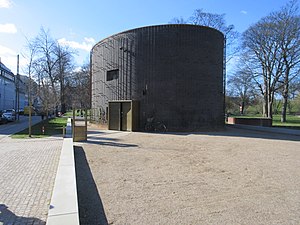
Frihedsmuseet
Frhiedsmuseets nye bygning fra 2019
"Frihedsmuseet ligger i Churchillparken i København tæt på Amalienborg, Kastellet og Langelinie. Museets officielle navn er ""Museet for Danmarks Frihedskamp 1940-1945"" og på engelsk ""The Museum of Danish Resistance during World War II"".